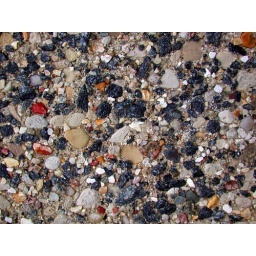
closeup of a concrete telephone pole in East River Park